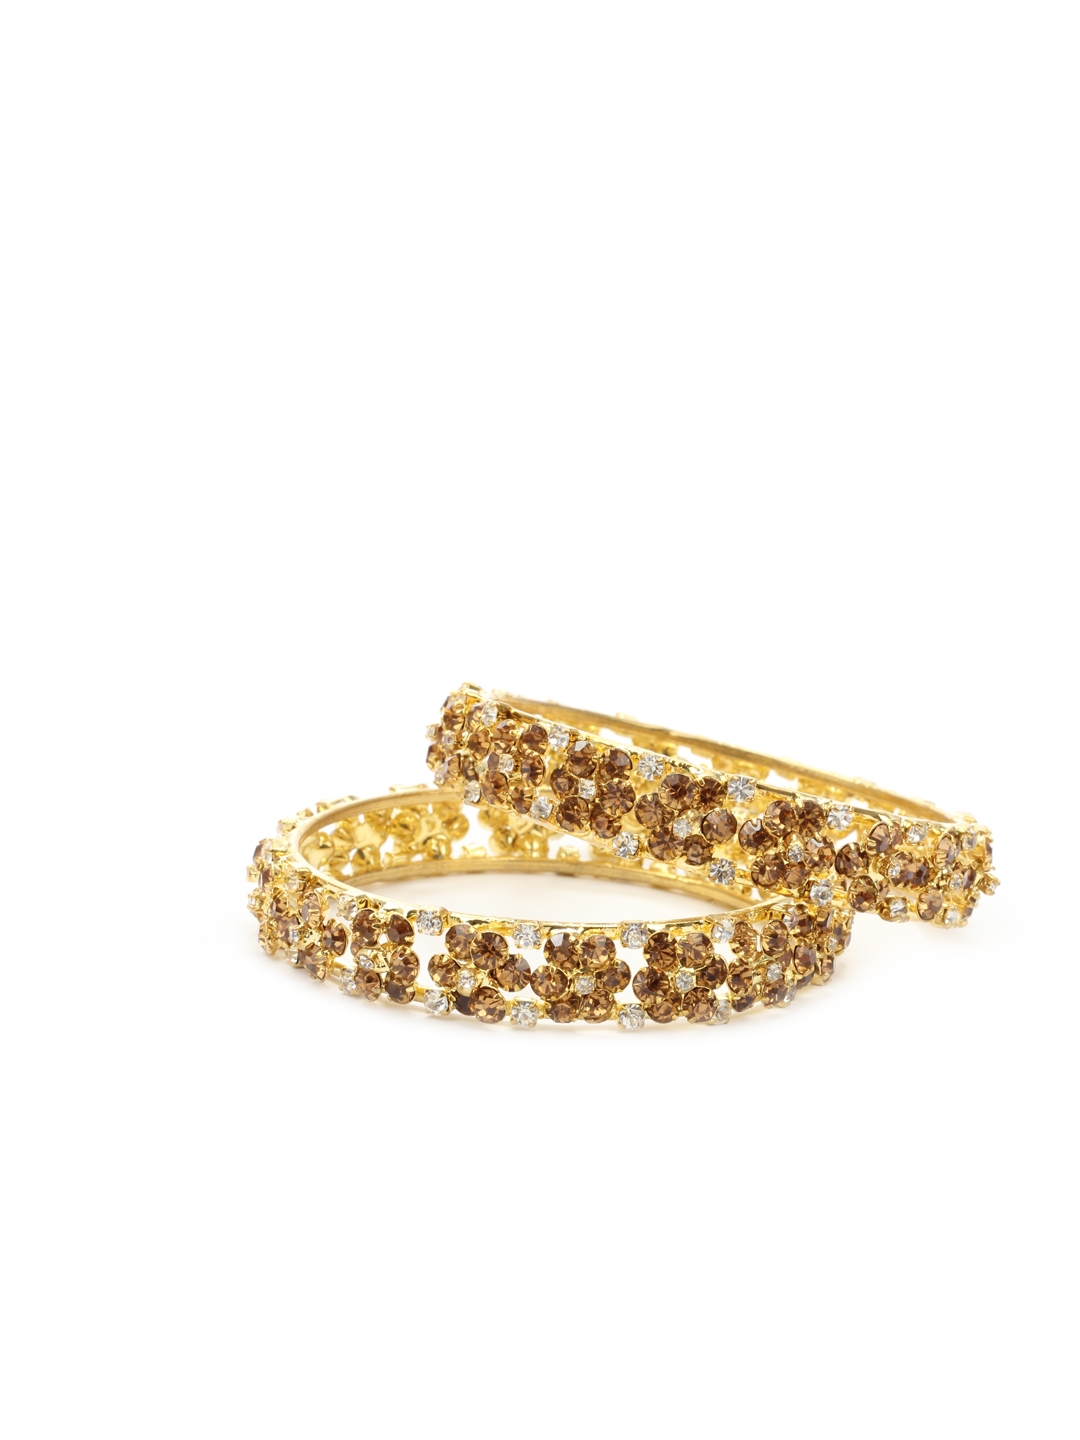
Royal Diadem Set of 2 Golden Bangles
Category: Accessories / Jewellery / Bangle
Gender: Women
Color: Gold
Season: Summer 2012
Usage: Casual